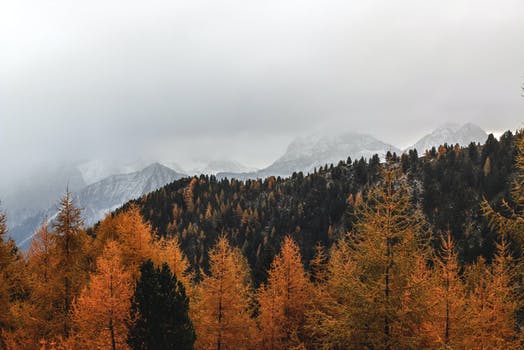
Label: No Watermark